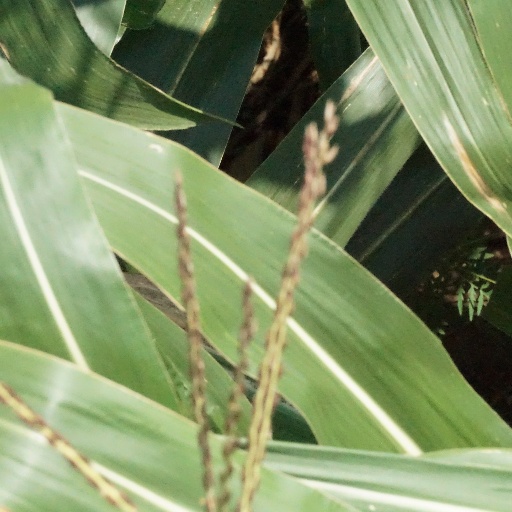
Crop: maize; corn